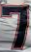
Number: 7